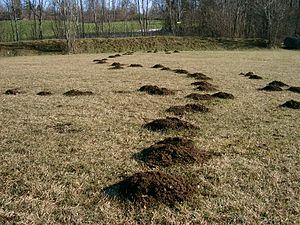
L’expression corridor biologique ou corridor écologique désigne un ou des milieux reliant fonctionnellement entre eux différents habitats vitaux pour une espèce, une population, une métapopulation ou un groupe d’espèces ou métacommunauté. Ce sont des infrastructures naturelles nécessaires au déplacement de la faune et des propagules de flore et fonge, mais pas uniquement. En effet, même durant les migrations et mouvements de dispersion, les animaux doivent continuer à manger, dormir et se protéger de leurs prédateurs. La plupart des corridors faunistiques sont donc aussi des sites de reproduction, de nourrissage, de repos, etc..
La taupinière est soit synonyme de terrier, en parlant de la taupe, soit l'amoncellement de terre que celle-ci réalise pour aménager son lieu d'habitation.
La Taupe ou Taupe d'Europe est un petit mammifère fouisseur de la famille des Talpidés, qui vit sous terre dans les sols humides et meubles, en se signalant par des monticules de terre, les taupinières. Comme les autres espèces des taupes, elle est considérée comme un ravageur des cultures bien qu'elle contribue à l'aération du sol et à éliminer les larves d'insectes ou les limaces. Mais elle se nourrit principalement de vers de terre qui, eux, sont très utiles.